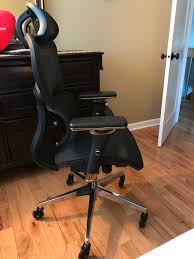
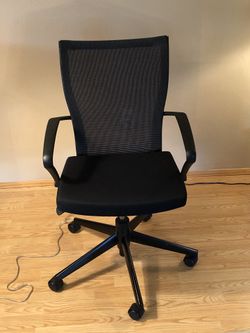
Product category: items_chair
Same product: no